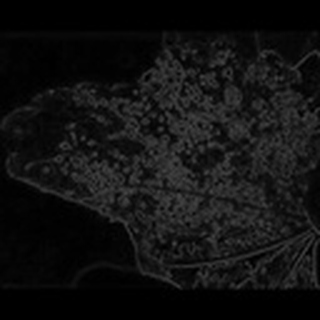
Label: cotton_aphids